Tedbury Camp

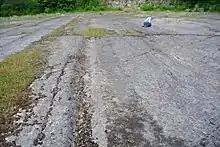
Carboniferous/Jurassic unconformity surface at Tedbury Camp.

The inner bank is to wide and stand to high in places. There may have been a third bank. It covers an area of approximately between the Mells River and Fordbury Water.